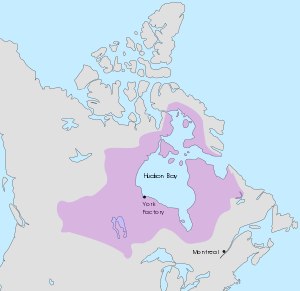
Rupert's Land
Rupert's Land
Rupert's Land var et territorium bestående af store dele af, hvad der i dag er Canada. Det var ejet af Hudson's Bay Company i 200 år. Fra 1670 til 1870.